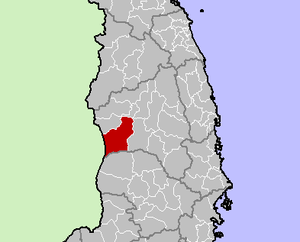
Chư Prông est un district rural de la province de Gia Lai, dans les montagnes centrales du Viêt Nam